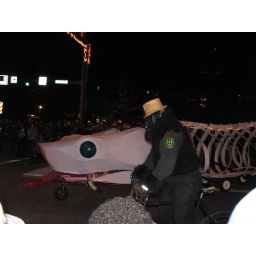
The serpent's tongue is a female dancer in red costume! 20071231_S3IS_10916